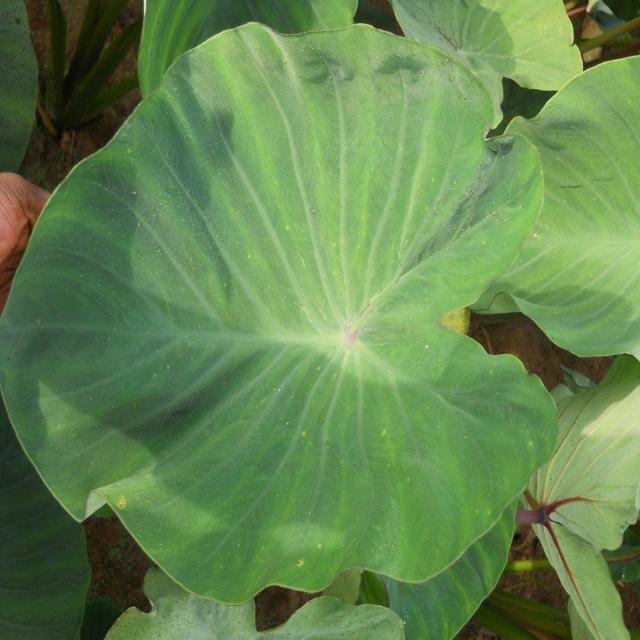
Label: Healthy